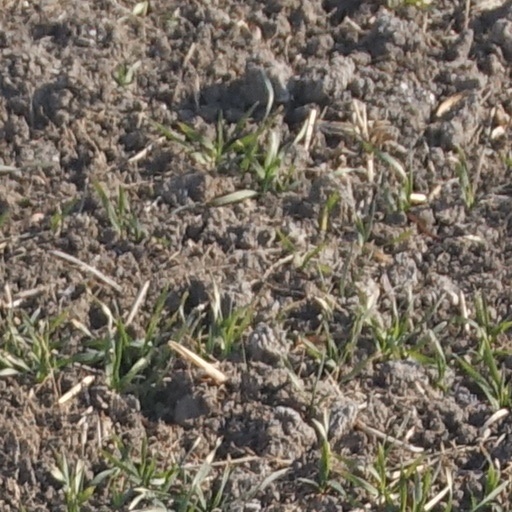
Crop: wheat